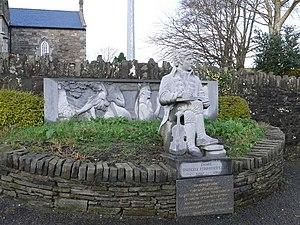
Brian Merriman est un professeur et poète irlandais. Son seul ouvrage connu, un poème de quelque mille vers, Cúirt An Mheán Oíche est généralement considéré comme le plus grand poème comique de l'histoire de la littérature irlandaise.